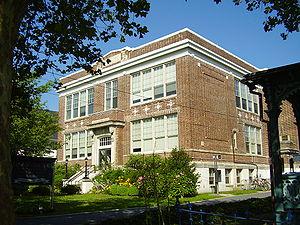
Mairie et commissariat de police de Cape May, ancienne Cape May High School (Lycée de Cape May).